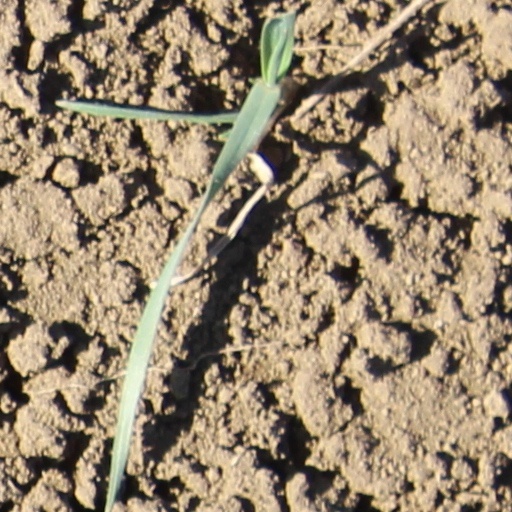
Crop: wheat